IBM System/3

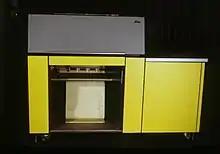
IBM 5203 printer for System/3

A smaller (IBM 5203) printer was attached to the main system. The 5203 was a chain printer with interchangeable cartridges. It could run at 100 or 200 lines per minute, based on model. Later on, IBM offered multiple models of the existing IBM 1403 printer line, which had been originally built for the IBM 1401 computer.